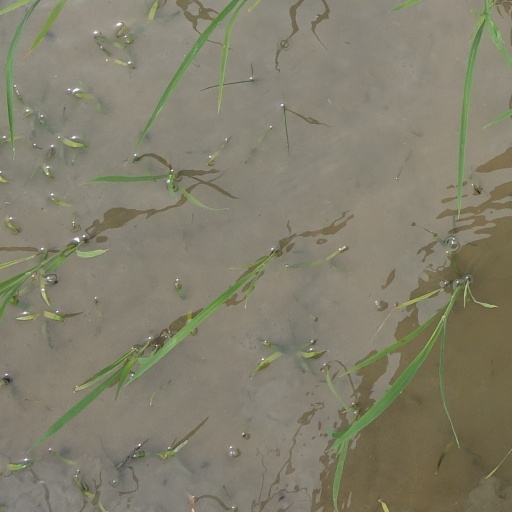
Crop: rice